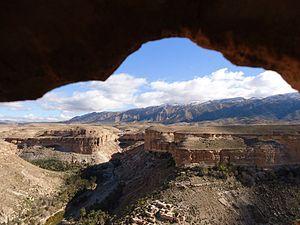
Canyon de Ghoufi, This is a photo of a monument in Algeria identified by the ID 05-006